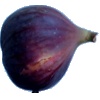
Label: fig